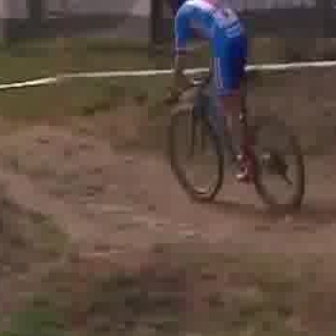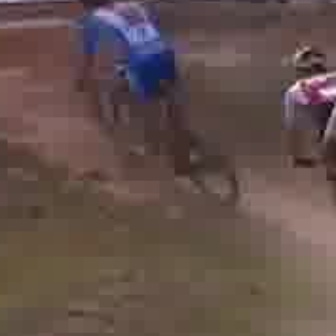
  Please identify the target specified by the bounding box [162,69,301,209] in the first image and locate it in the second image. Return the coordinates in [x_min,y_min,x_max,y_max] format.
Answer: [71,44,232,206]